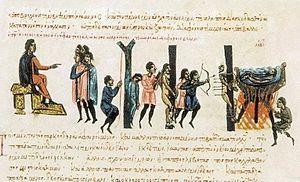
Nicétas Oryphas ou Ooryphas est un personnage officiel byzantin, patricien et amiral sous les empereurs Michel III et Basile Iᵉʳ le Macédonien, actif dans les années 860.
L’émirat de Crète est un État islamique qui exista sur cette île de la Méditerranée orientale de la décennie 820 à 961. Il fut fondé par un groupe d'Andalous exilés de Cordoue qui conquirent la Crète vers 824 ou en 827/828 et y édifièrent une nouvelle capitale, la ville de Chandax, actuelle Héraklion.
Le drongaire de la flotte, est le commandant de la flotte impériale, la composante centrale de la marine byzantine, positionnée à Constantinople. Elle se différencie des flottes provinciales ou thématiques. À partir de la fin du XIᵉ siècle, quand les différentes flottes sont rassemblées en une seule force dirigée par le mégaduc, le poste de drongaire de la flotte, désormais connu sous le nom de megas droungarios tou stolou, devient le commandant en second du mégaduc jusqu'à la Chute de Constantinople en 1453.